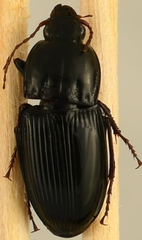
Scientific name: Pterostichus permundus
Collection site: Blandy Experimental Farm Site (BLAN), plot BLAN_003